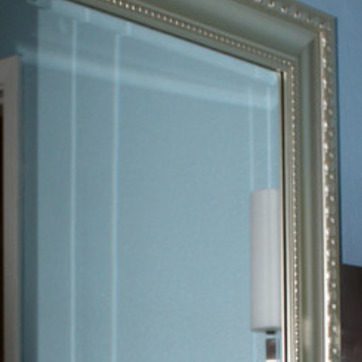
Material: mirror